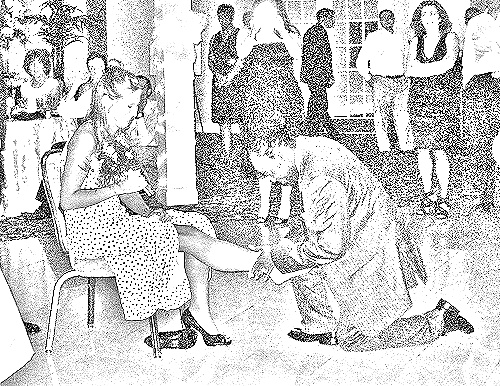
Portrait style: Sketch Portrait